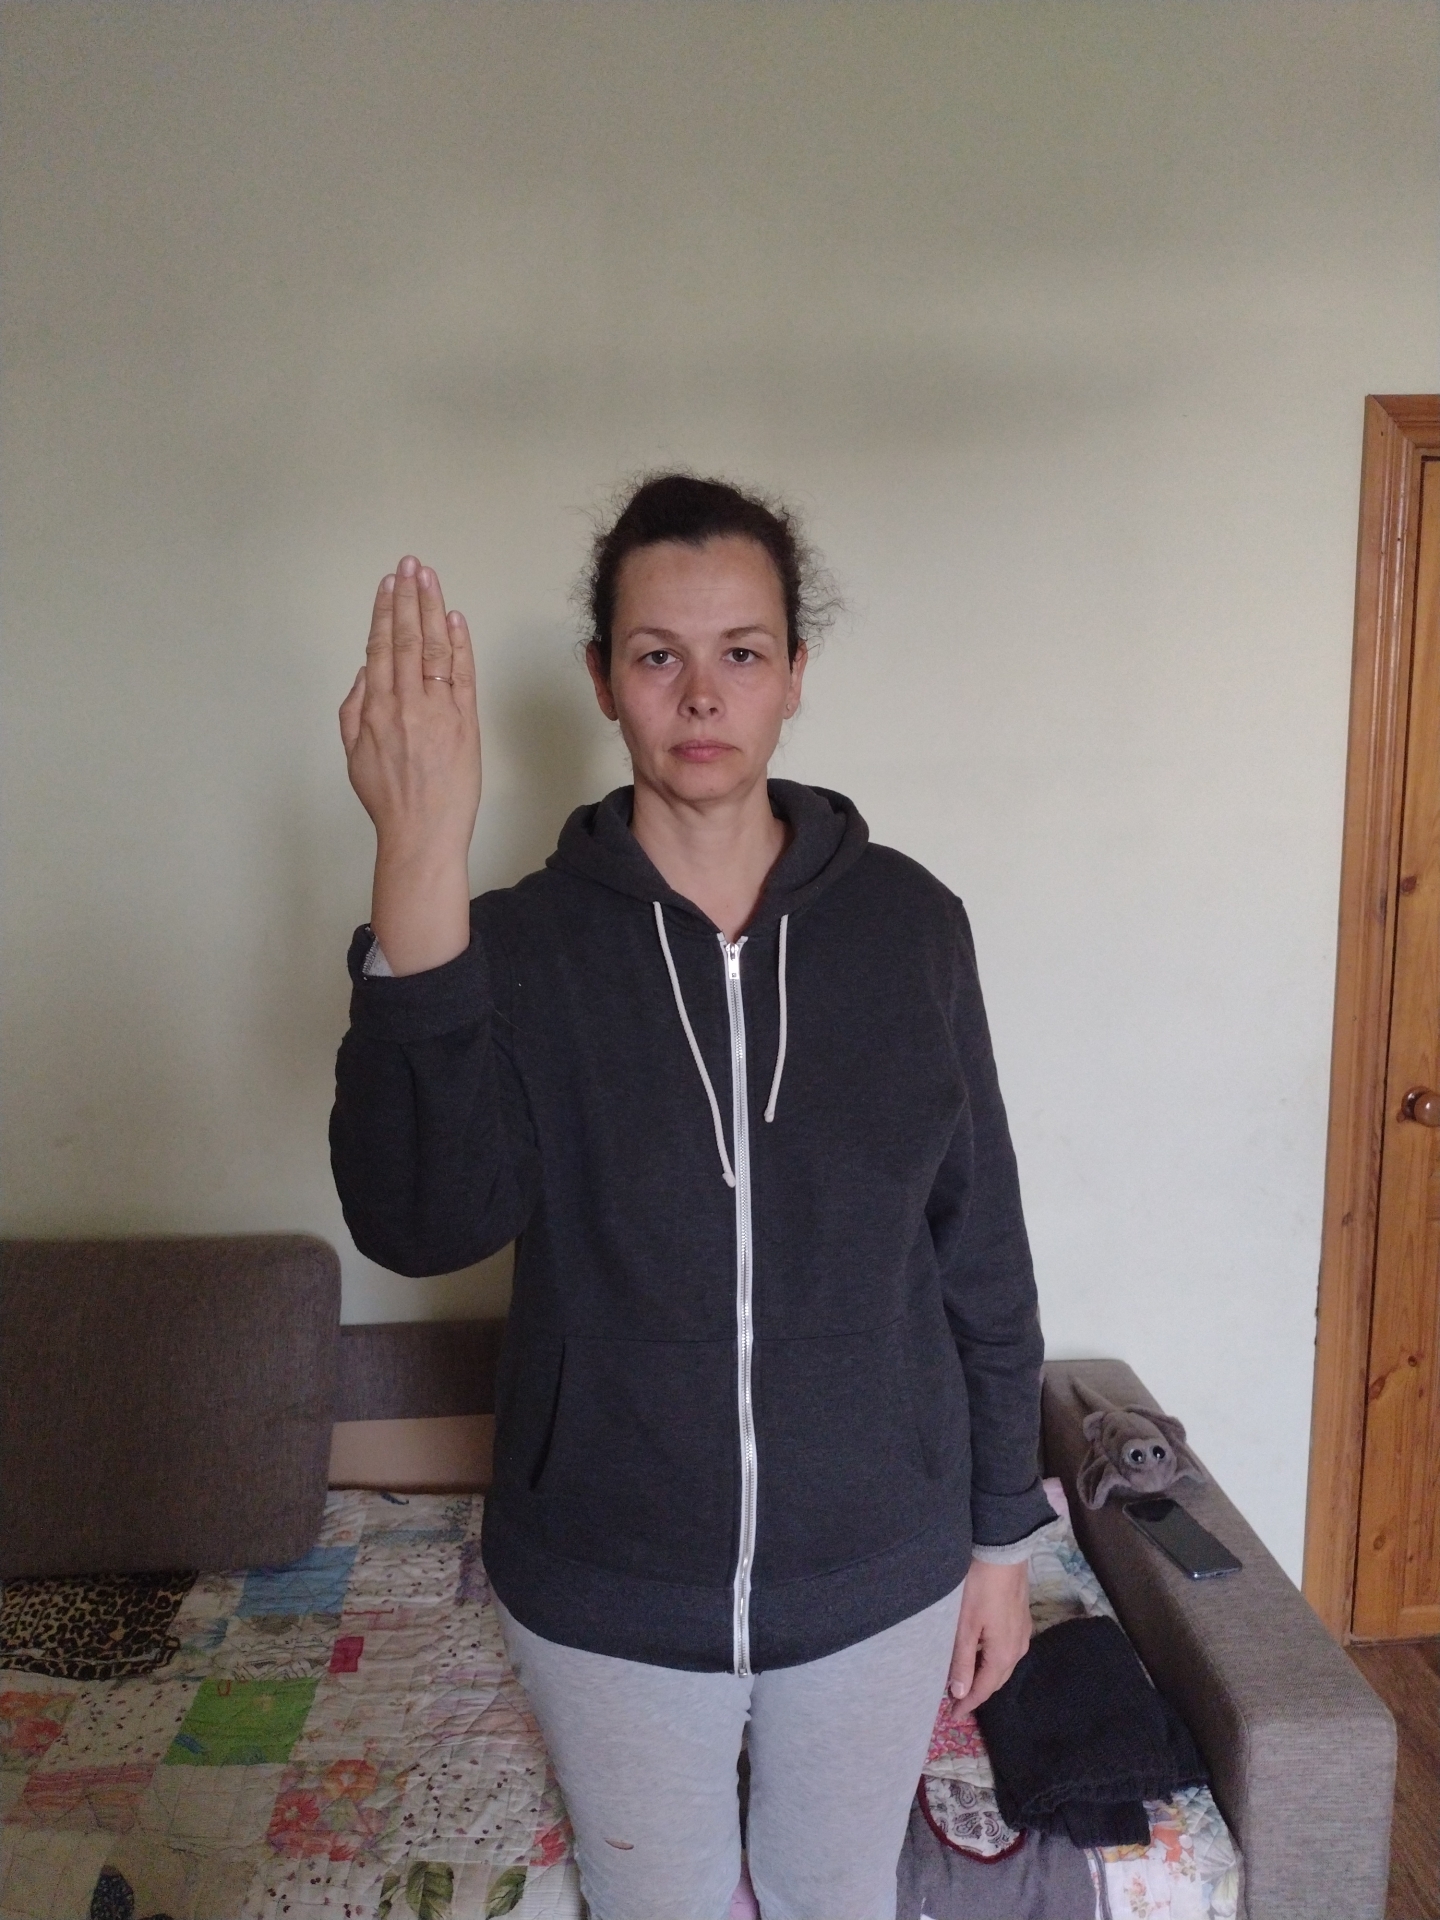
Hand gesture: stop_inverted